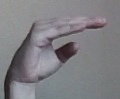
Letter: jeem